Other Earths

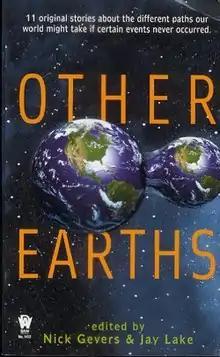
First edition

Other Earths (2009) is an alternate history, science fiction anthology of all-new stories being edited by Nick Gevers and Jay Lake.